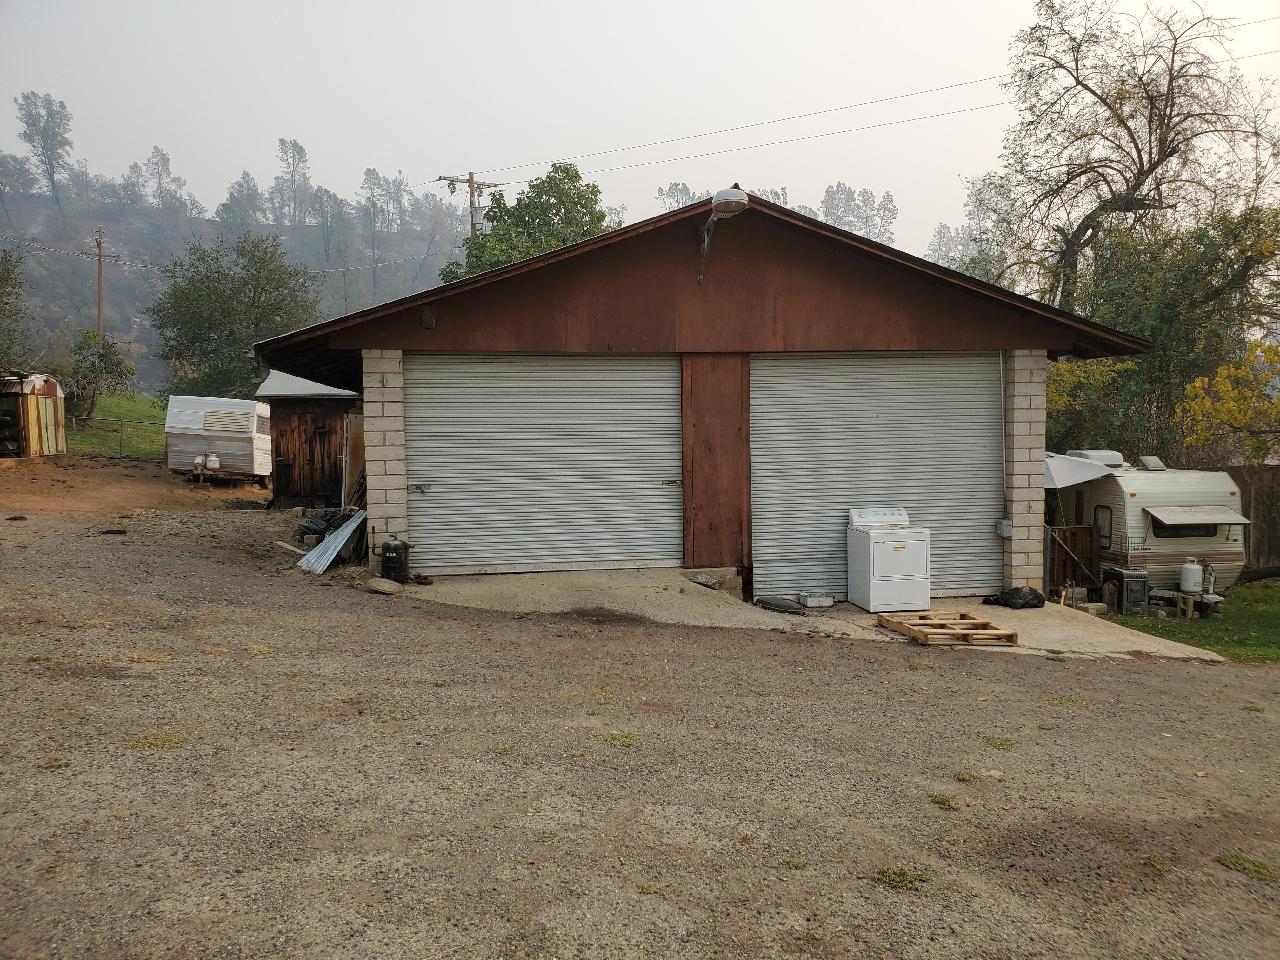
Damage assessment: no_damage